Joan Wexler

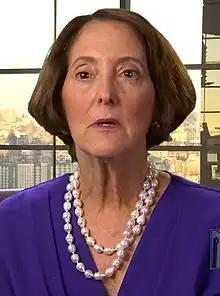
Wexler in 2019

Joan Gottesman Wexler (born 1946) is an American attorney who is a former dean and president of Brooklyn Law School. She is also a former president of the Federal Bar Council.